History of the Israel Defense Forces

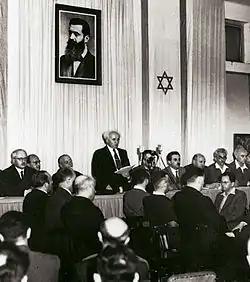
David Ben-Gurion, Israel's first Prime Minister and Minister of Defense, proclaims the State of Israel, 14 May 1948

David Ben-Gurion proclaimed the Israeli Declaration of Independence on 14 May 1948. His first order was the formation of the IDF – The Israel Defense Forces.